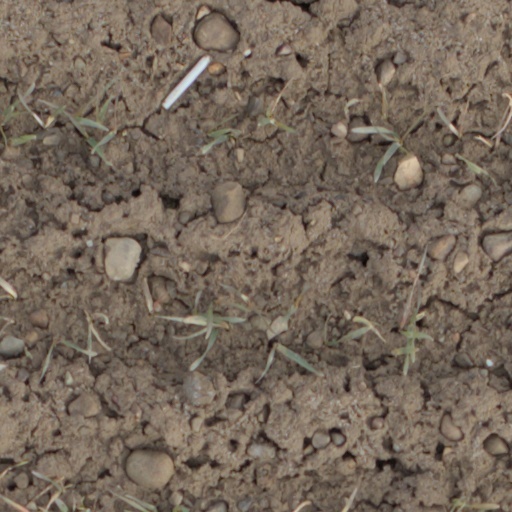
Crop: wheat